Bardot Brasserie

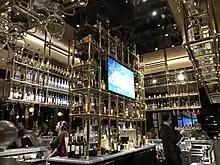
Spirits sit on a brass shelf that is suspended from the ceiling at the bar.

Dining service starts with a demi-baguette with butter. Salads include frisée with lardons and a caesar salad with endive and King crab. Appetizers include duck a l'orange wings, onion soup gratinee with truffles and cave-aged gruyere cheese, steak tartare, and escargot in puffed pastry. An additional appetizer includes Lobster Thermidor for two. Entrees include croque madame, sautéed skate wing, gnocchi with mushrooms and goat cheese, and salade niçoise with yellowfin tuna. Steak frites are offered with various cuts of meat, including flat iron, ribeye, and filet. Five sauces are available for the steak frites, including blue cheese fondue and bordelaise. Frites are cooked in duck fat. There is a roasted chicken sourced from Bill Bobo's chicken farm. The chicken's preparation is similar to Peking duck. Sides include a mushroom and leek bread pudding. The bar menu includes a hamburger made with prime rib, oysters and salmon tartare.